Alcohol laws in Germany

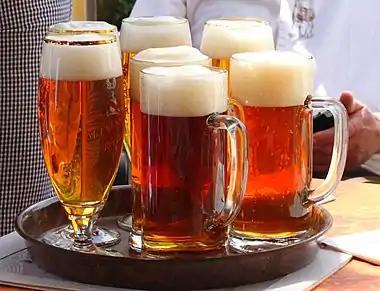
Beer is an important part of German culture.

The German laws regulating alcohol use and sale are mostly focused on youth protection. In contrast to many other countries, legislation is relatively lenient and not designed to keep young people away from alcohol, but rather intended to teach them an appropriate approach to alcohol consumption, which is reflected by one of the lowest drinking ages in the world.